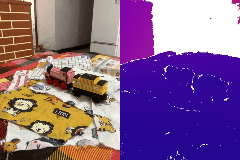
Label: train